James DeVeaux

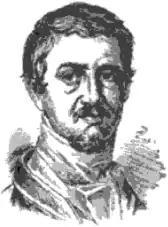

James DeVeaux was born in Charleston, South Carolina on September 12, 1812.